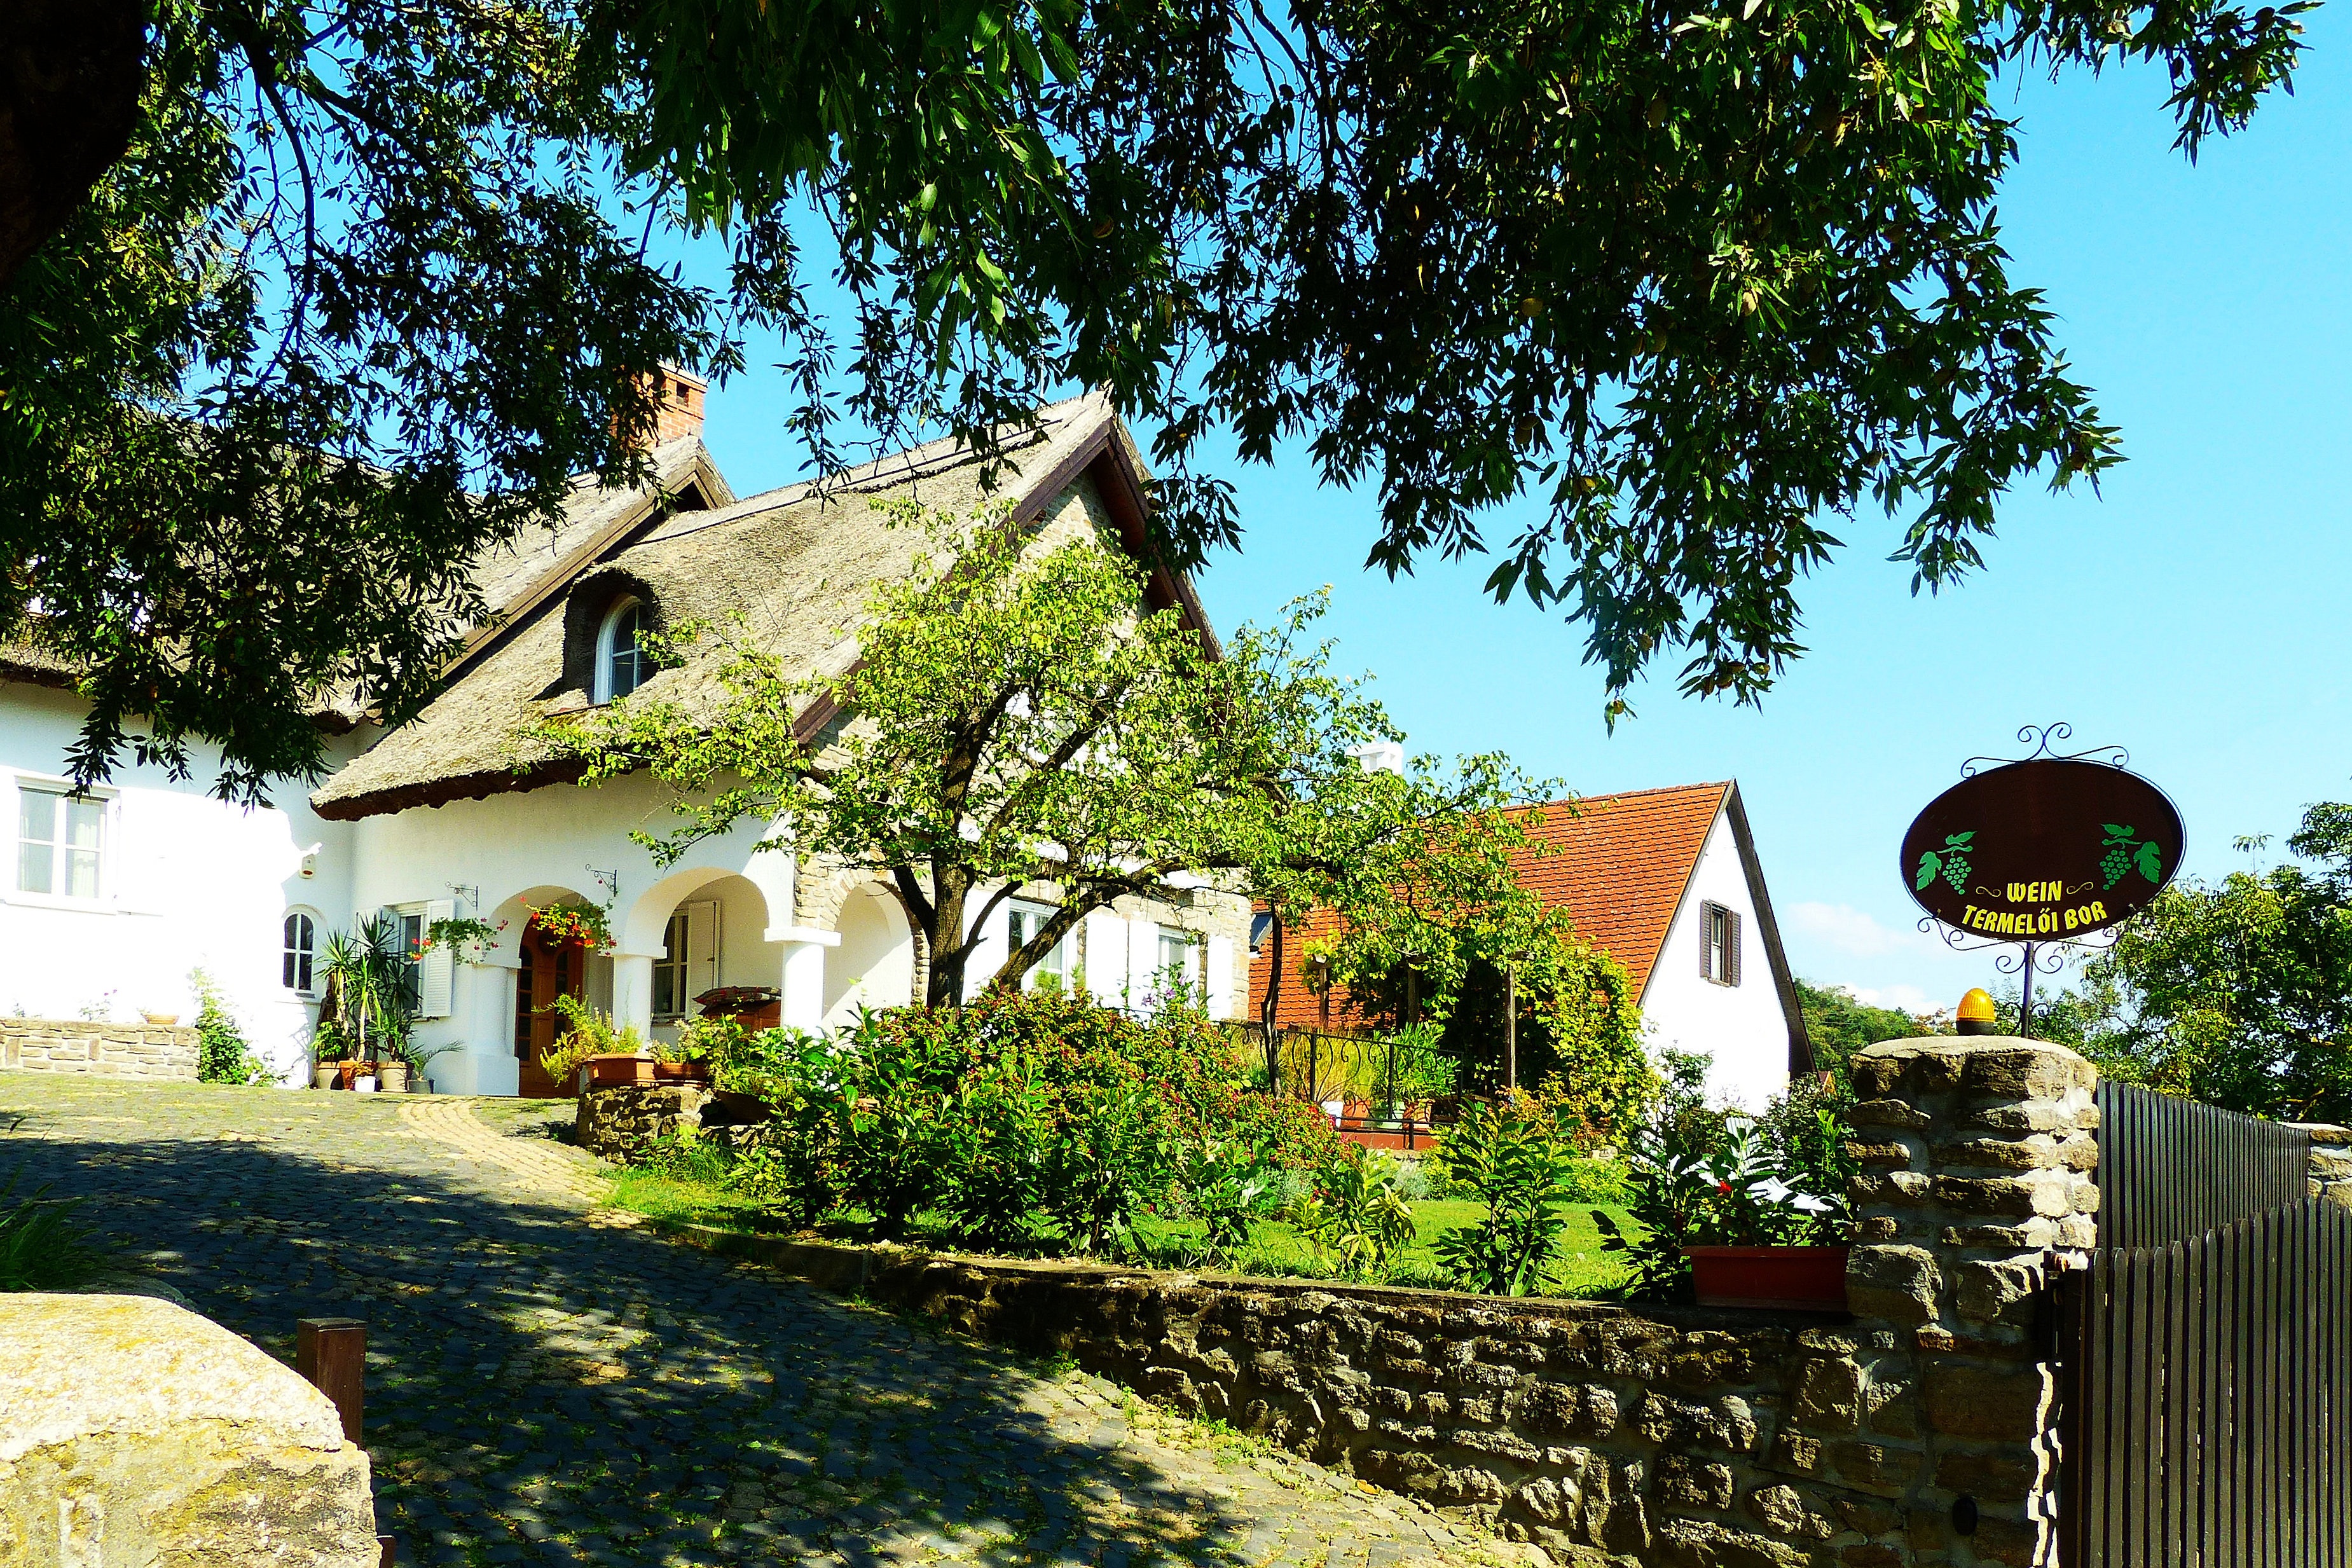
tree, villa, mansion, house, building, home, reed, village, idyllic, cottage, holiday, property, rest, tourism, resort, hungary, estate, mood, balaton, hacienda, lake balaton, tihany, reed roofed house